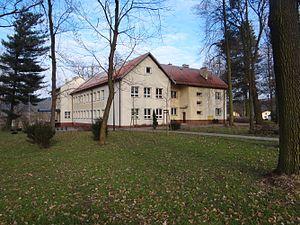
Bogoniowice est une localité polonaise de la gmina de Ciężkowice, située dans le powiat de Tarnów en voïvodie de Petite-Pologne.